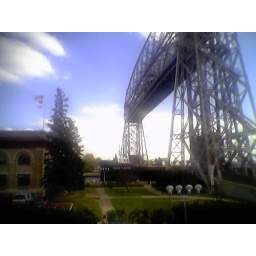
Big ship going under the lift bridge ... this was the only camera I brought with me on this trip.